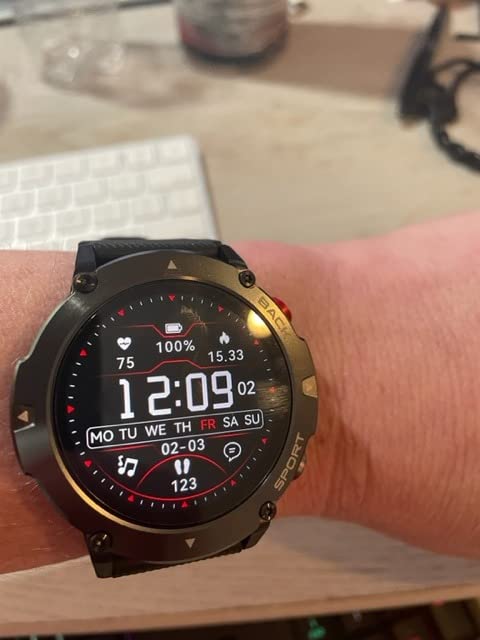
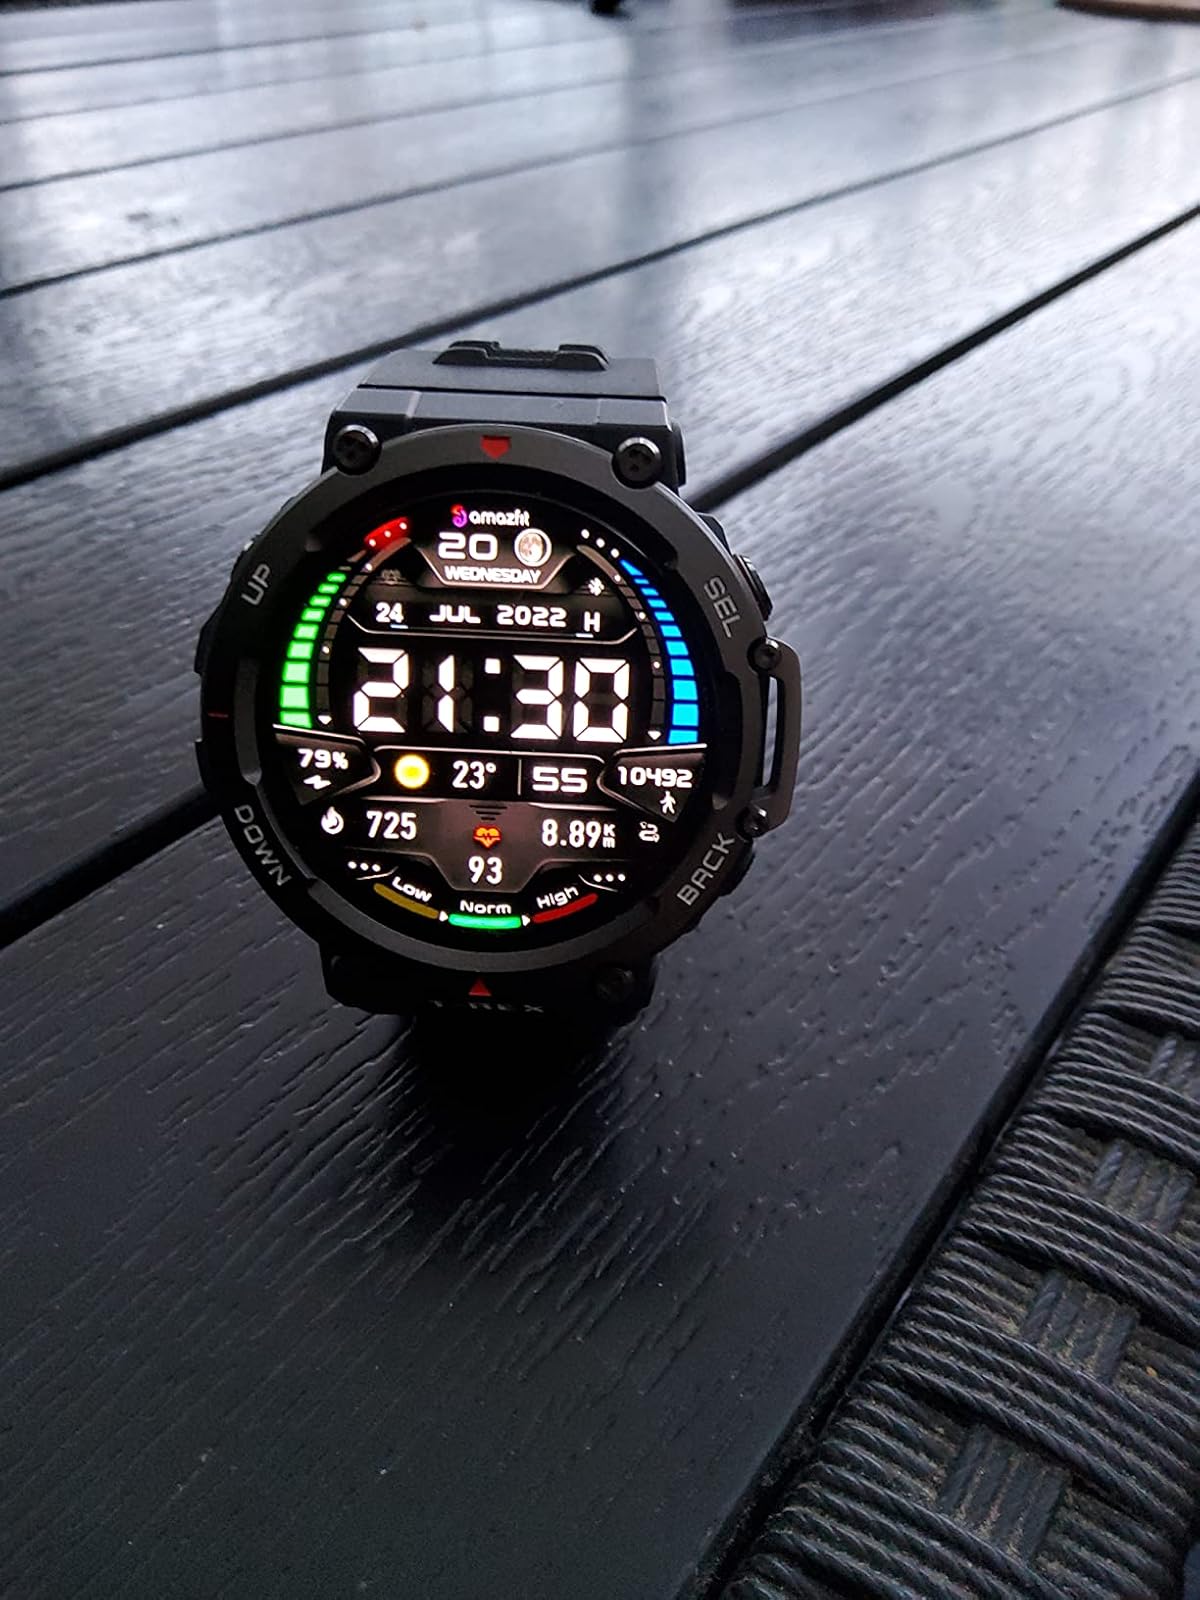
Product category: smartwatch
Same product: no